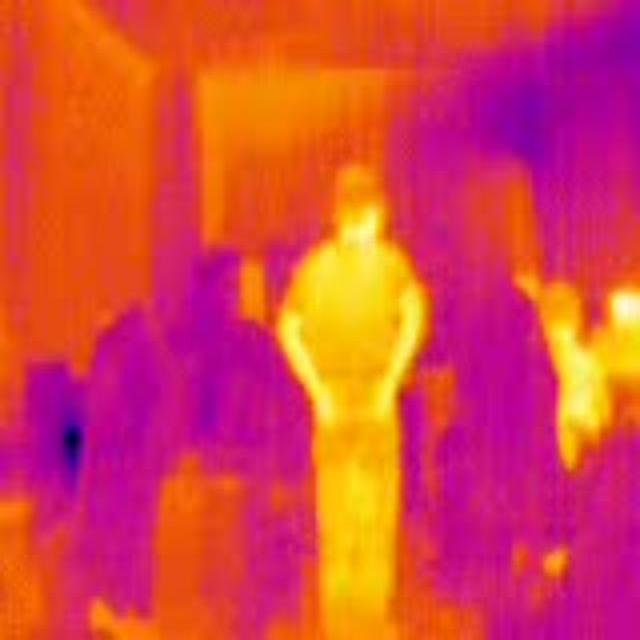
Detected objects:
label: person
label: person